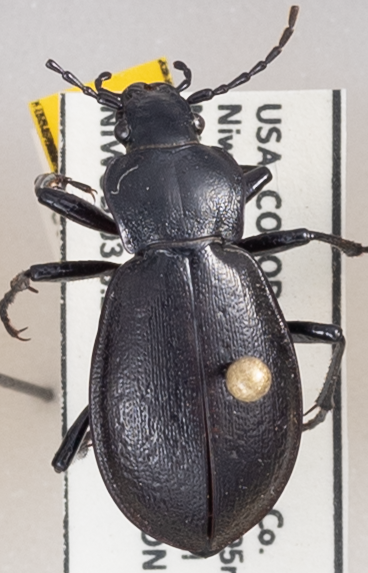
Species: Carabus taedatus
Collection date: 2022-06-28
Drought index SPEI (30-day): -0.39
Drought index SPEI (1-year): -0.968
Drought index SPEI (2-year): -1.28